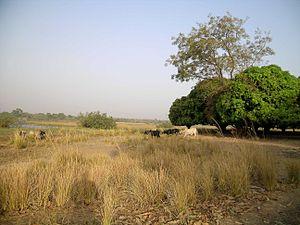
Le lac de Tengréla est un lac du Burkina Faso situé sur le territoire de la commune de Tengréla dans le département de Banfora et la région des Cascades, au sud-ouest du pays.